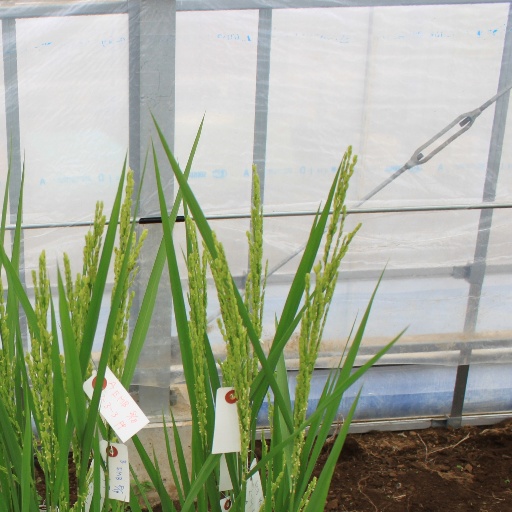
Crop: rice